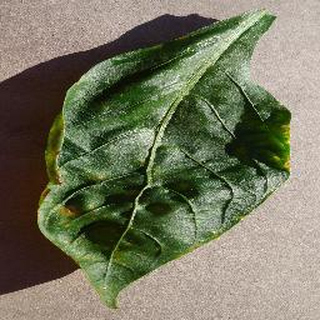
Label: bell_pepper_bacterial_spot